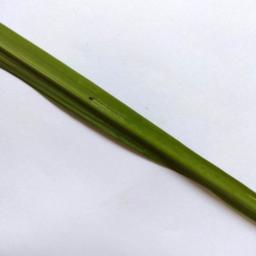
Label: Rice___Healthy